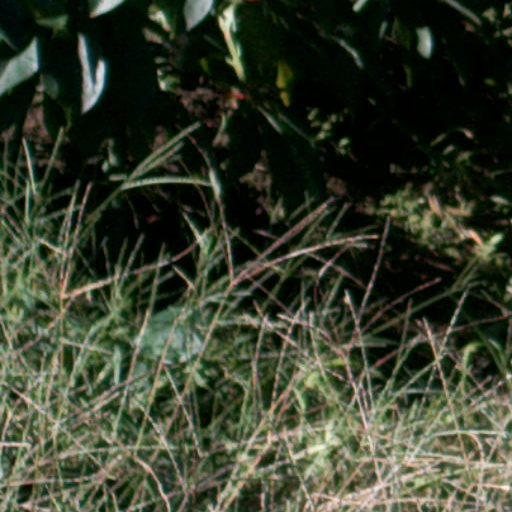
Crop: cassava